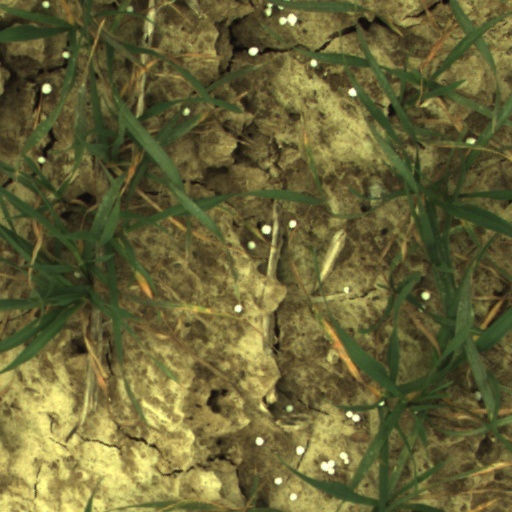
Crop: wheat